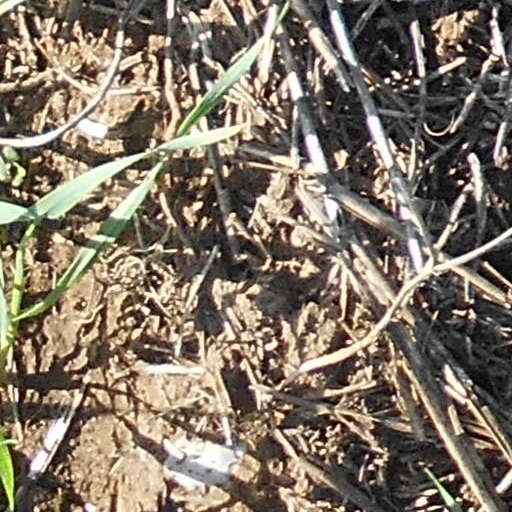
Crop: wheat